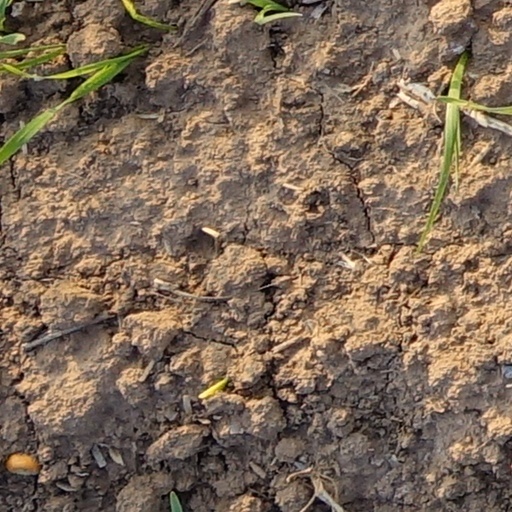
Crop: wheat